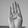
ASL letter: B